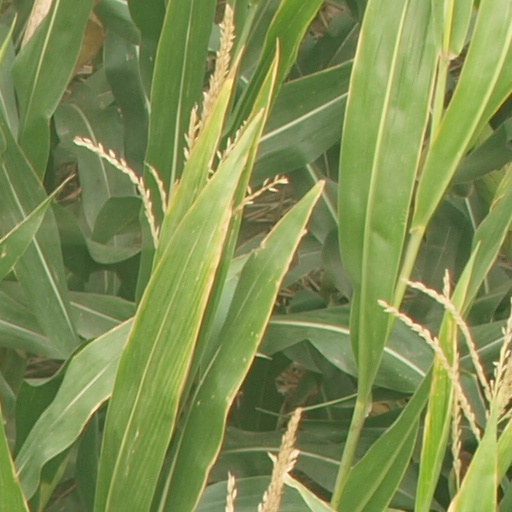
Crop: maize; corn